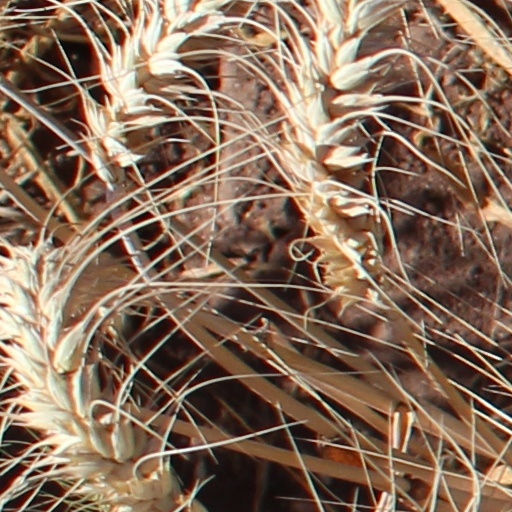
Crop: wheat